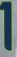
Number: 1